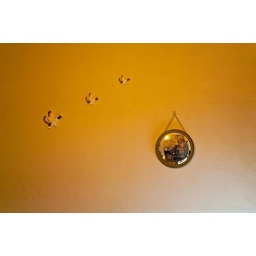
flying wall ducks and me in a fish eye mirror